Austria national alpine ski team

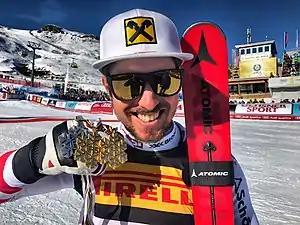
Marcel Hirscher eight overall World Cup and 15 medals between Olympicxs and World Championships.

The Austria national alpine ski team, also known as Wunderteam, represents Austria in International alpine skiing competitions such as Winter Olympic Games, FIS Alpine Ski World Cup and FIS Alpine World Ski Championships.